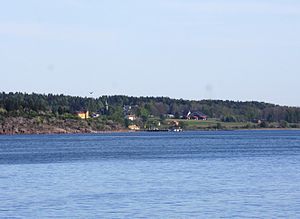
Bastøy
Bebyggelse med kirken.